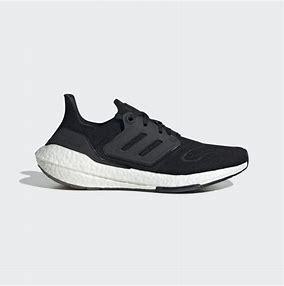
Brand: Adidas
Model: Ultraboost 22 Lauf